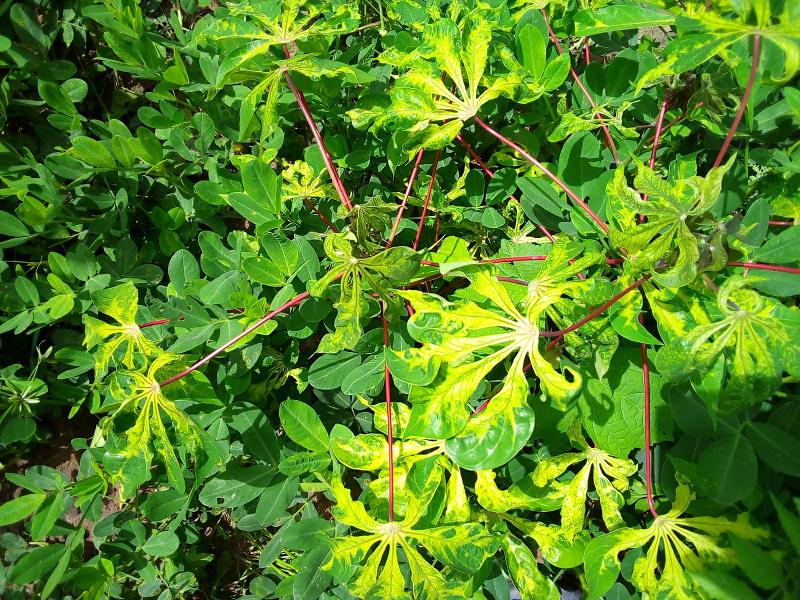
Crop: cassava
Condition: mosaic_disease